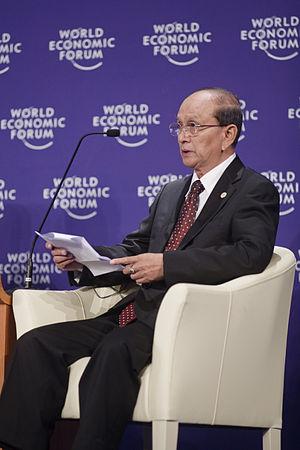
Le Premier ministre de Birmanie est le chef du gouvernement birman de 1948 à 2011.